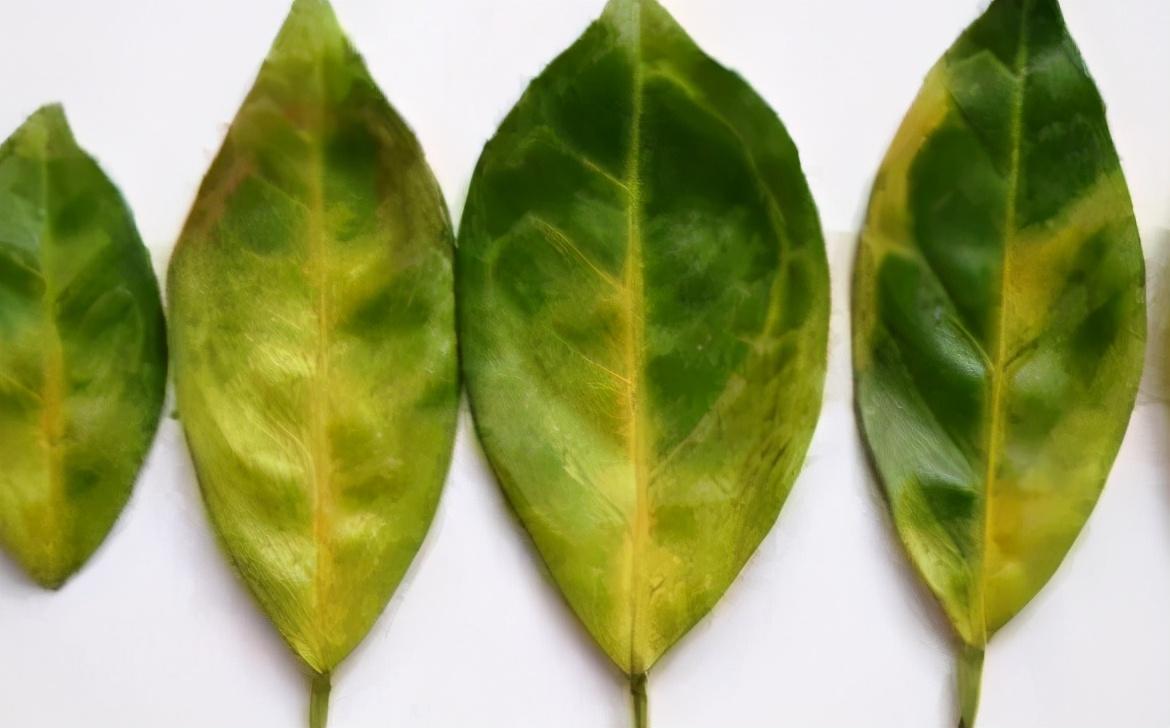
Plant: Citrus
Disease: citrus greening disease